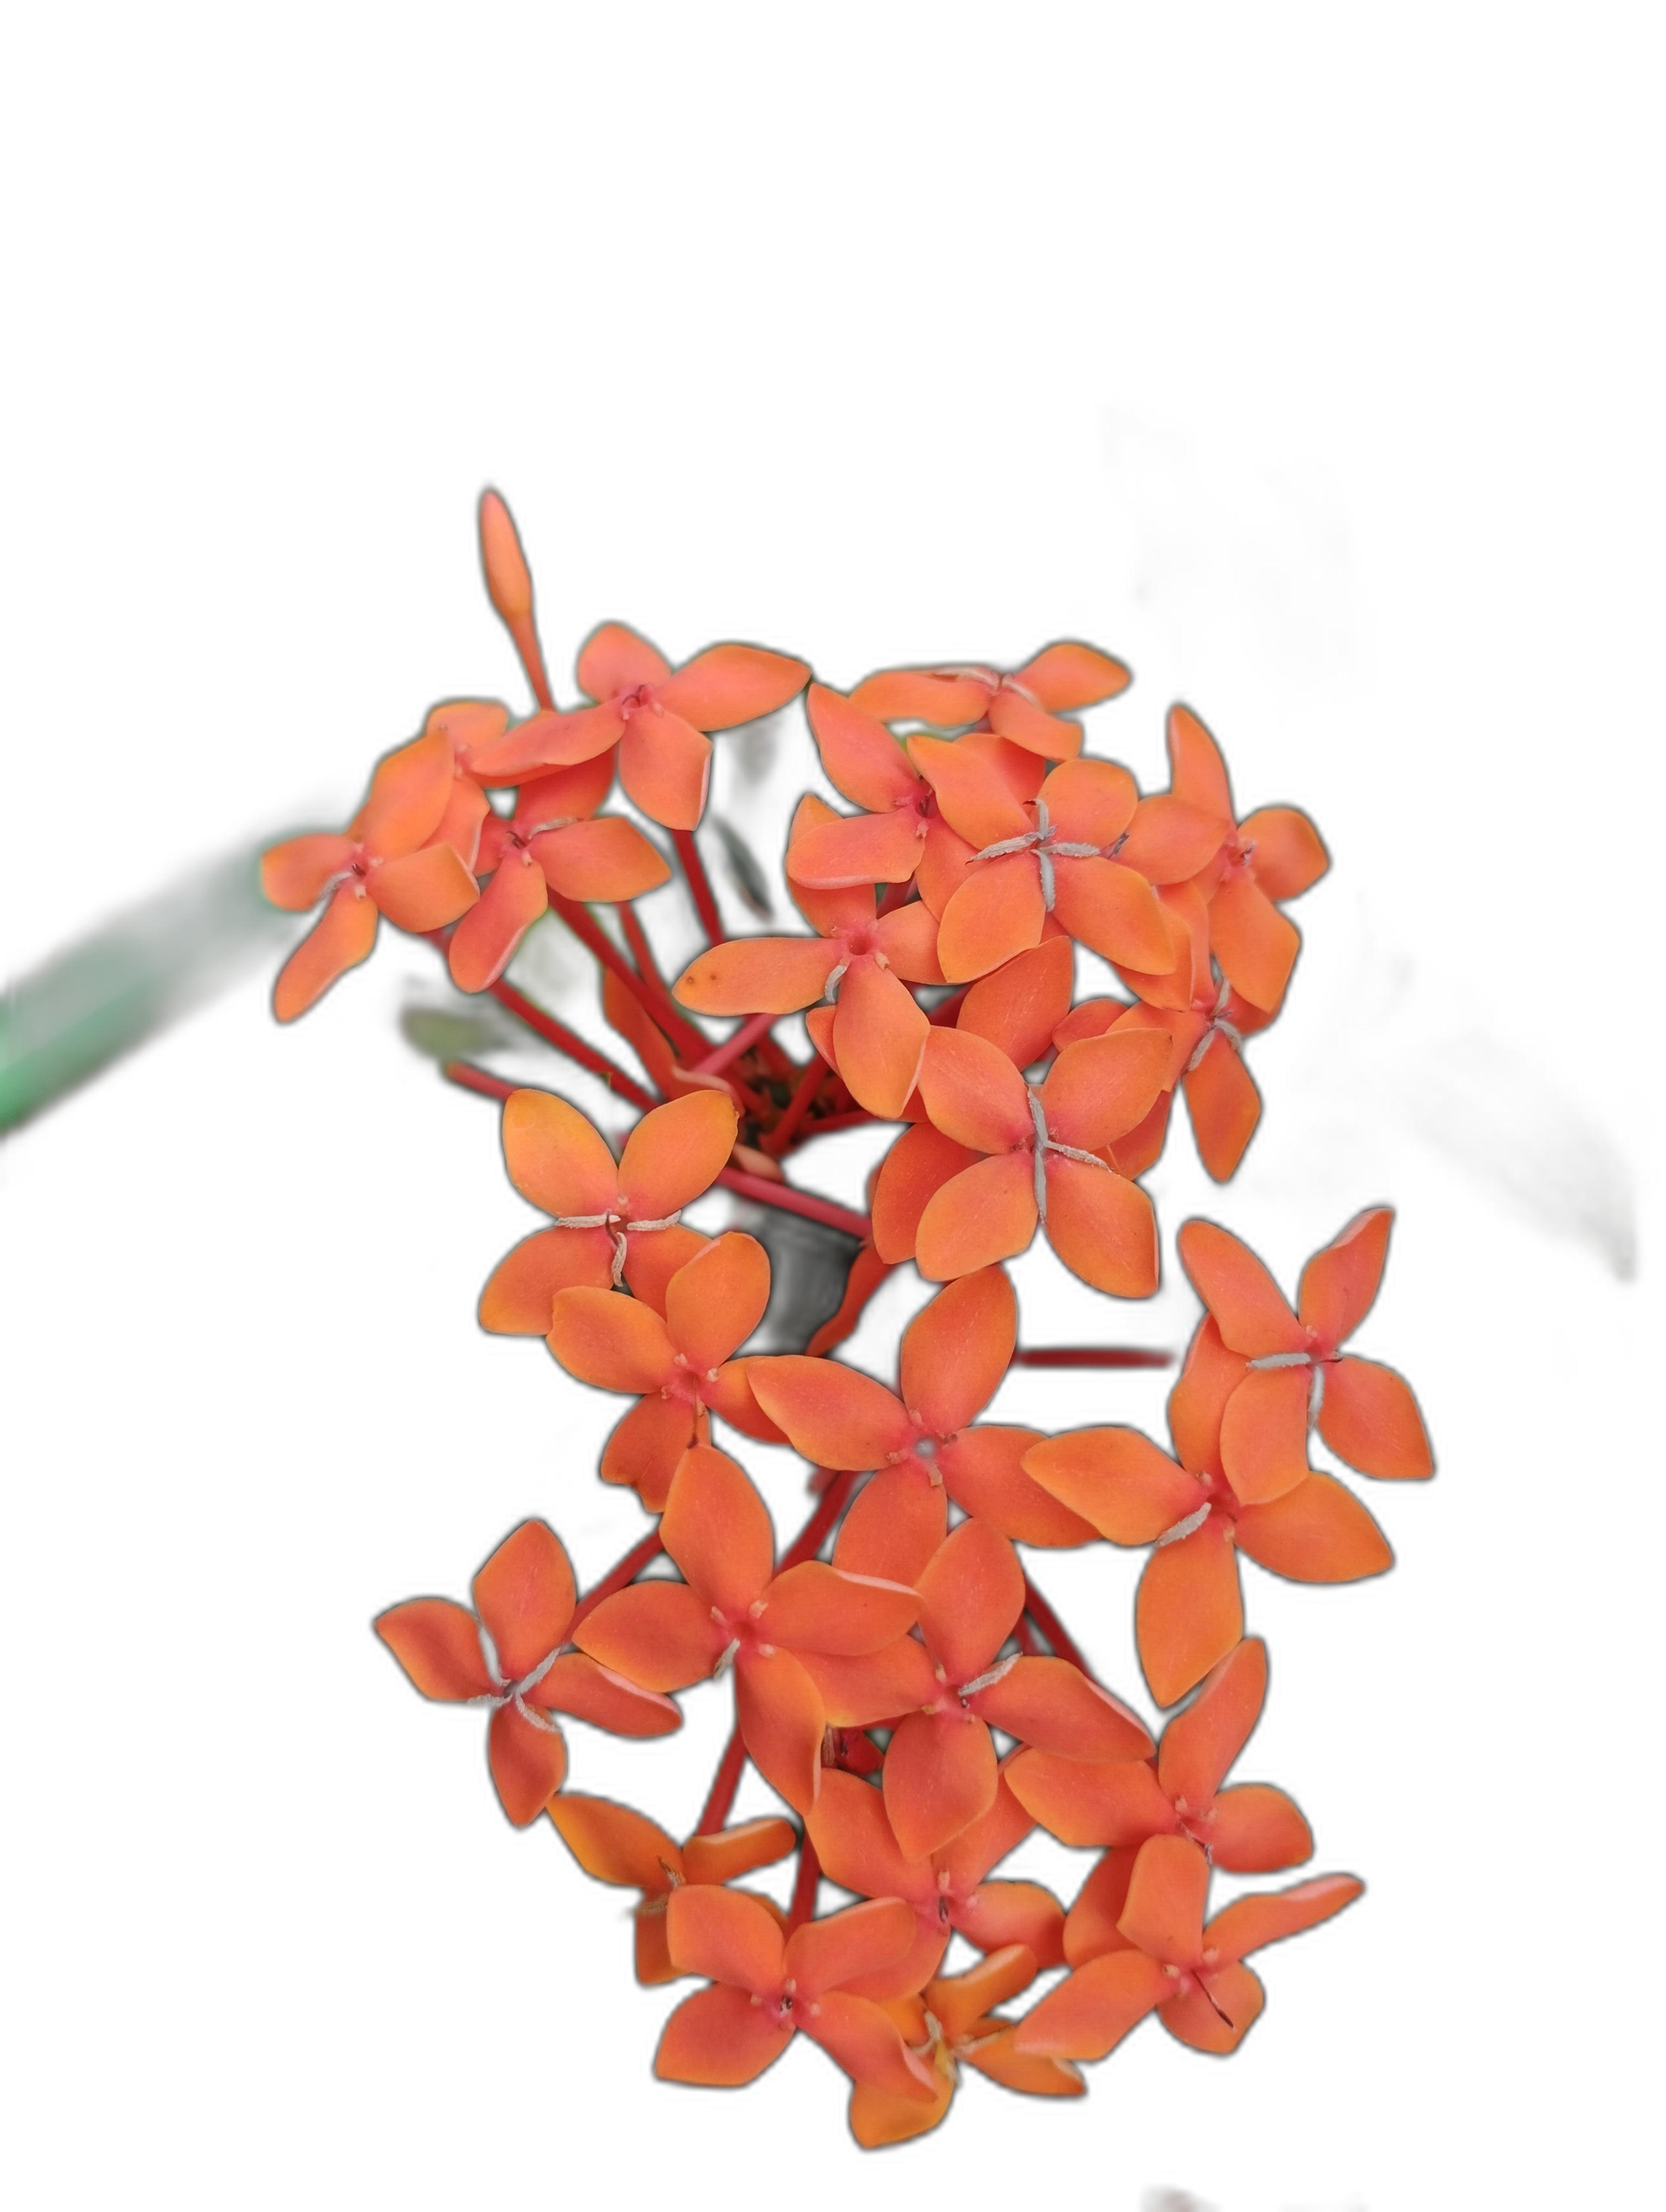
Label: Jungle geranium